Delta Tau Delta

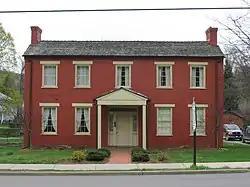
House where Delta Tau Delta was founded

Delta Tau Delta Fraternity was founded in 1858, though some early documents reference the founding in 1861, at Bethany College in Bethany, Virginia (now West Virginia). The social life on campus at that time centered around the Neotrophian Society, a literary society.